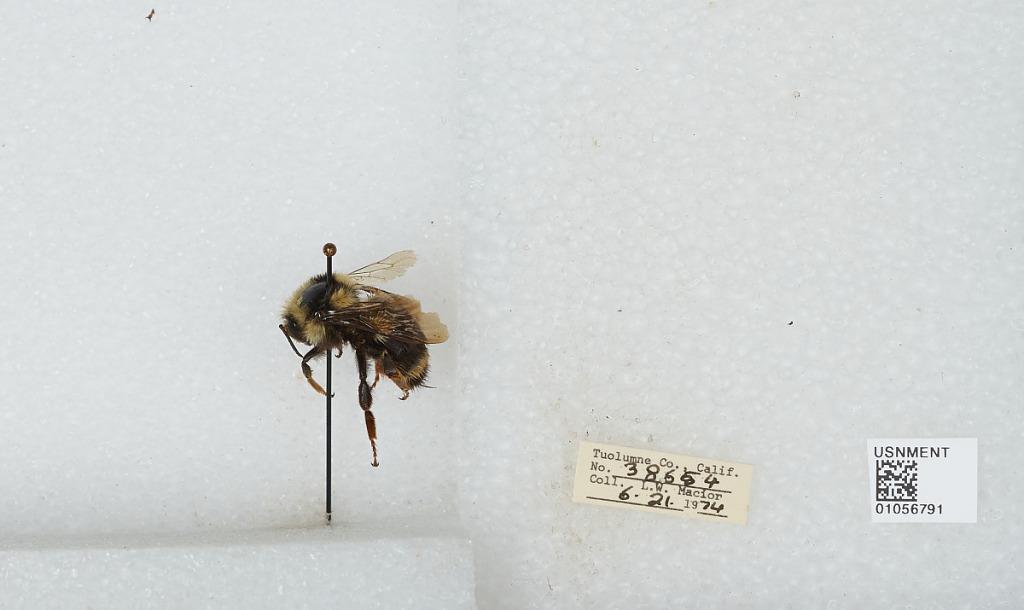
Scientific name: Bombus bifarius nearcticus
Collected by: L. Macior
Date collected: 1974-6-21
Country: United States
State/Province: California
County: Tuolumne
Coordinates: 38.02, -119.94